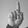
ASL letter: D